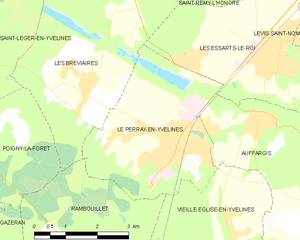
Carte des communes françaises Le Perray-en-Yvelines